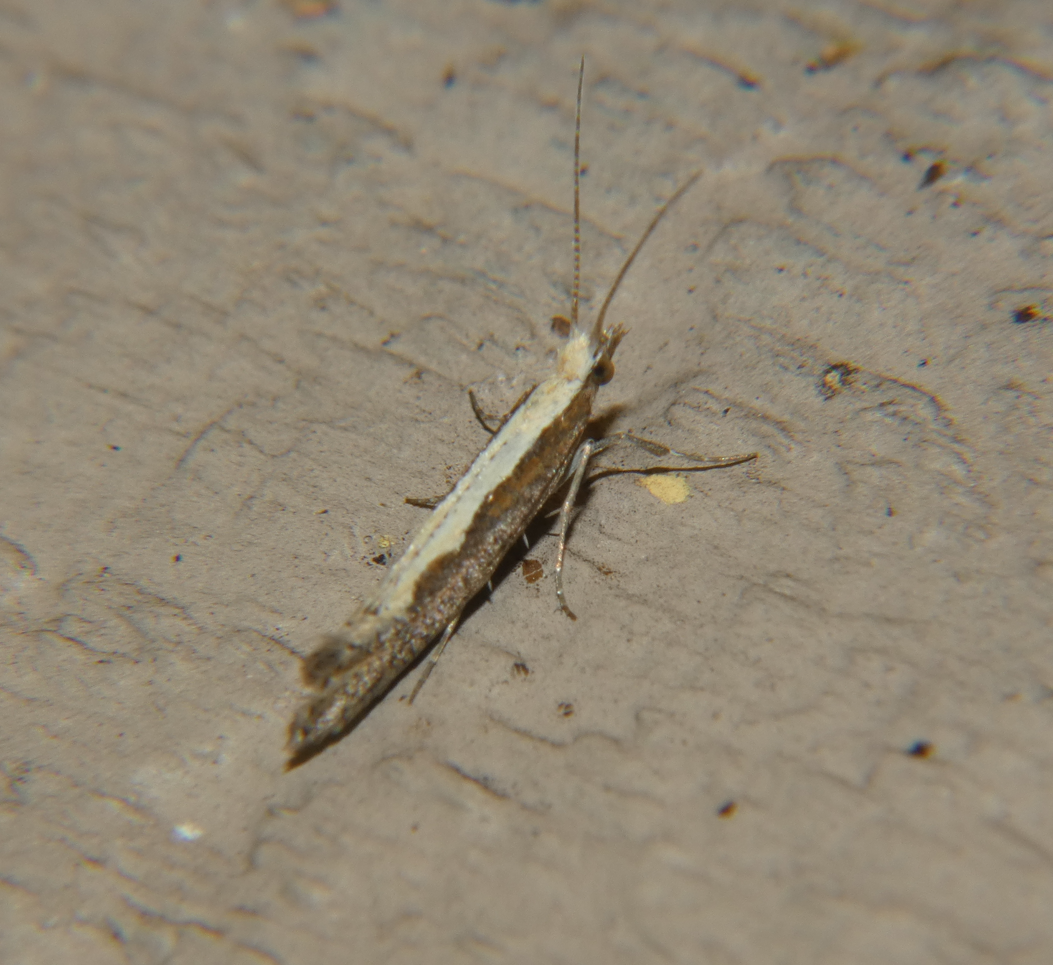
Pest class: diamondback_moth